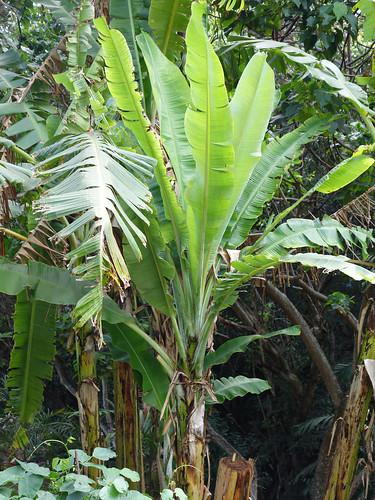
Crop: unknown
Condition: banana_banana_bunchy_top